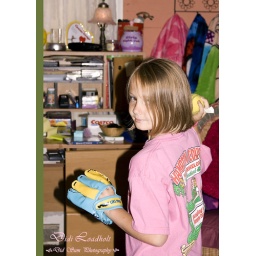
ain't your granny told you not to throw the ball in the house girl!!!!!